Red Guard of Senegal

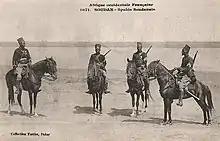
A group of Spahis in the early 1900s

French Spahis were required to range over vast areas of the Sahara desert and in 1845 a squadron was sent to Saint-Louis du Sénégal in response to tribal conflicts on the banks of the Senegal river. This detachment became a Senegalese-recruited branch of the Spahis. The Senegalese Spahis saw extensive active service in French West Africa and in Morocco over a period of 80 years. These cavalry squadrons were disbanded in 1928 as a cost-saving measure but provided the basis for a newly raised mounted gendarmerie.